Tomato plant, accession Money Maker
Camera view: horizontal (90 deg, fisheye); turntable rotation: 300 degrees
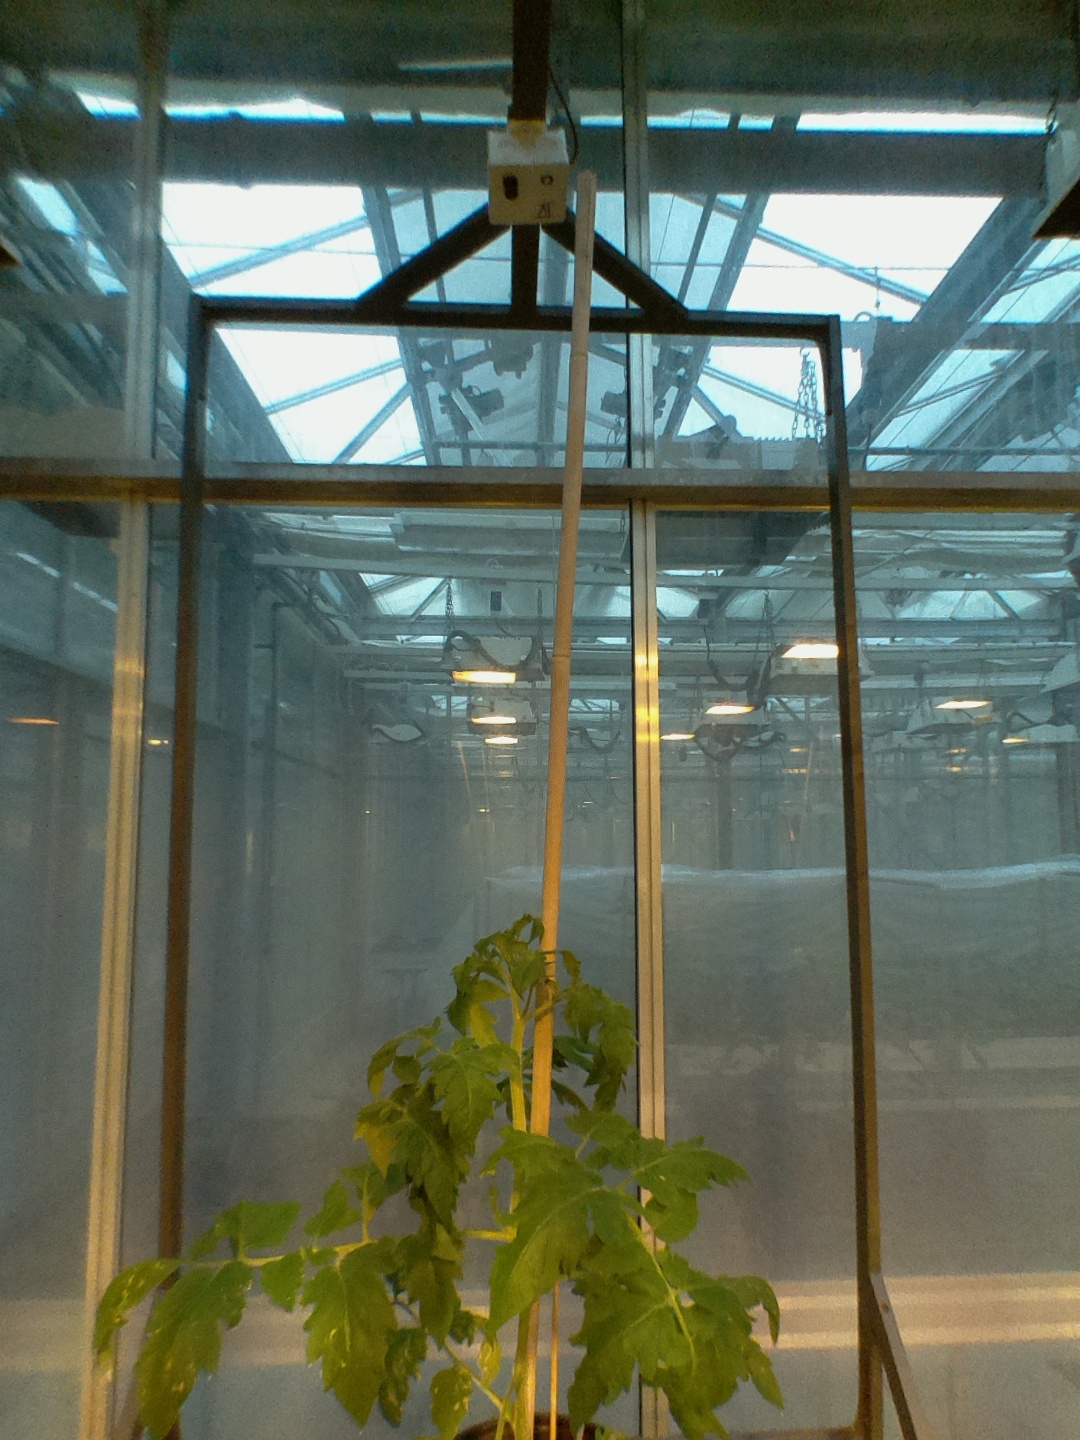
BBCH growth stage 20: First Side shoot start formed